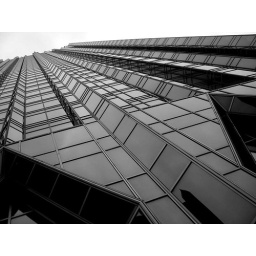
Gorgeous glass building in Pittsburgh.